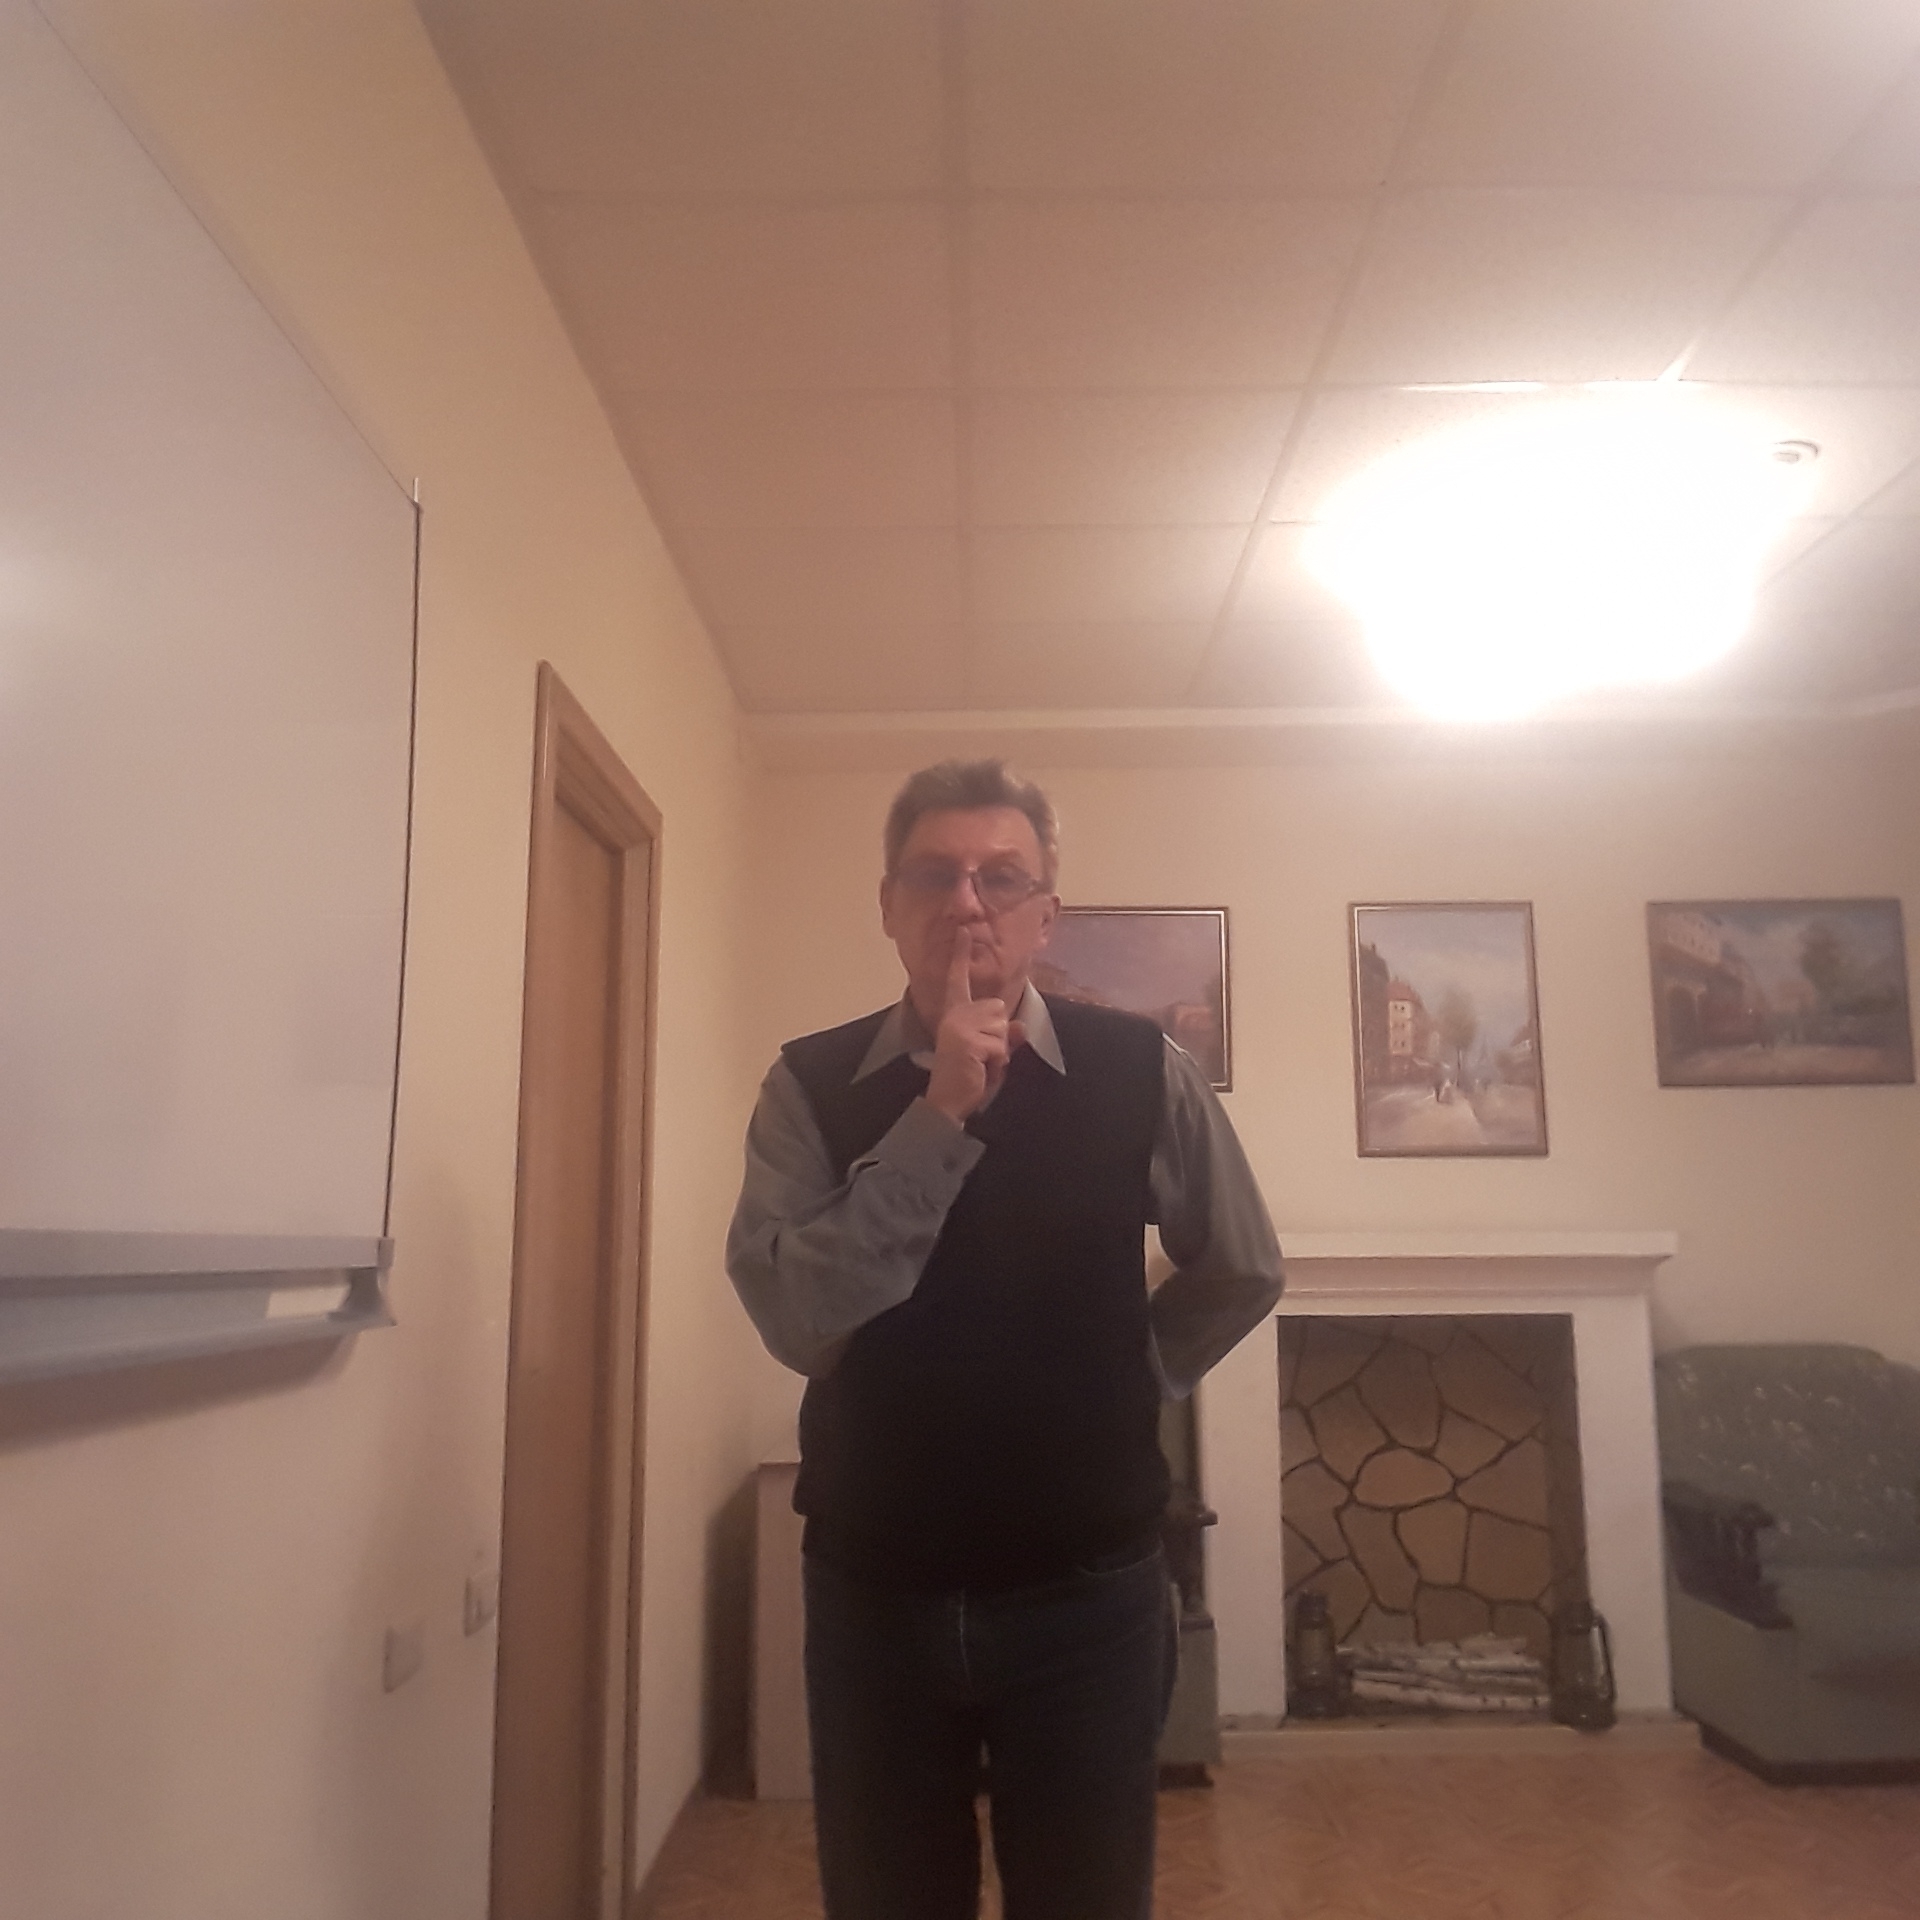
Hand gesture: mute